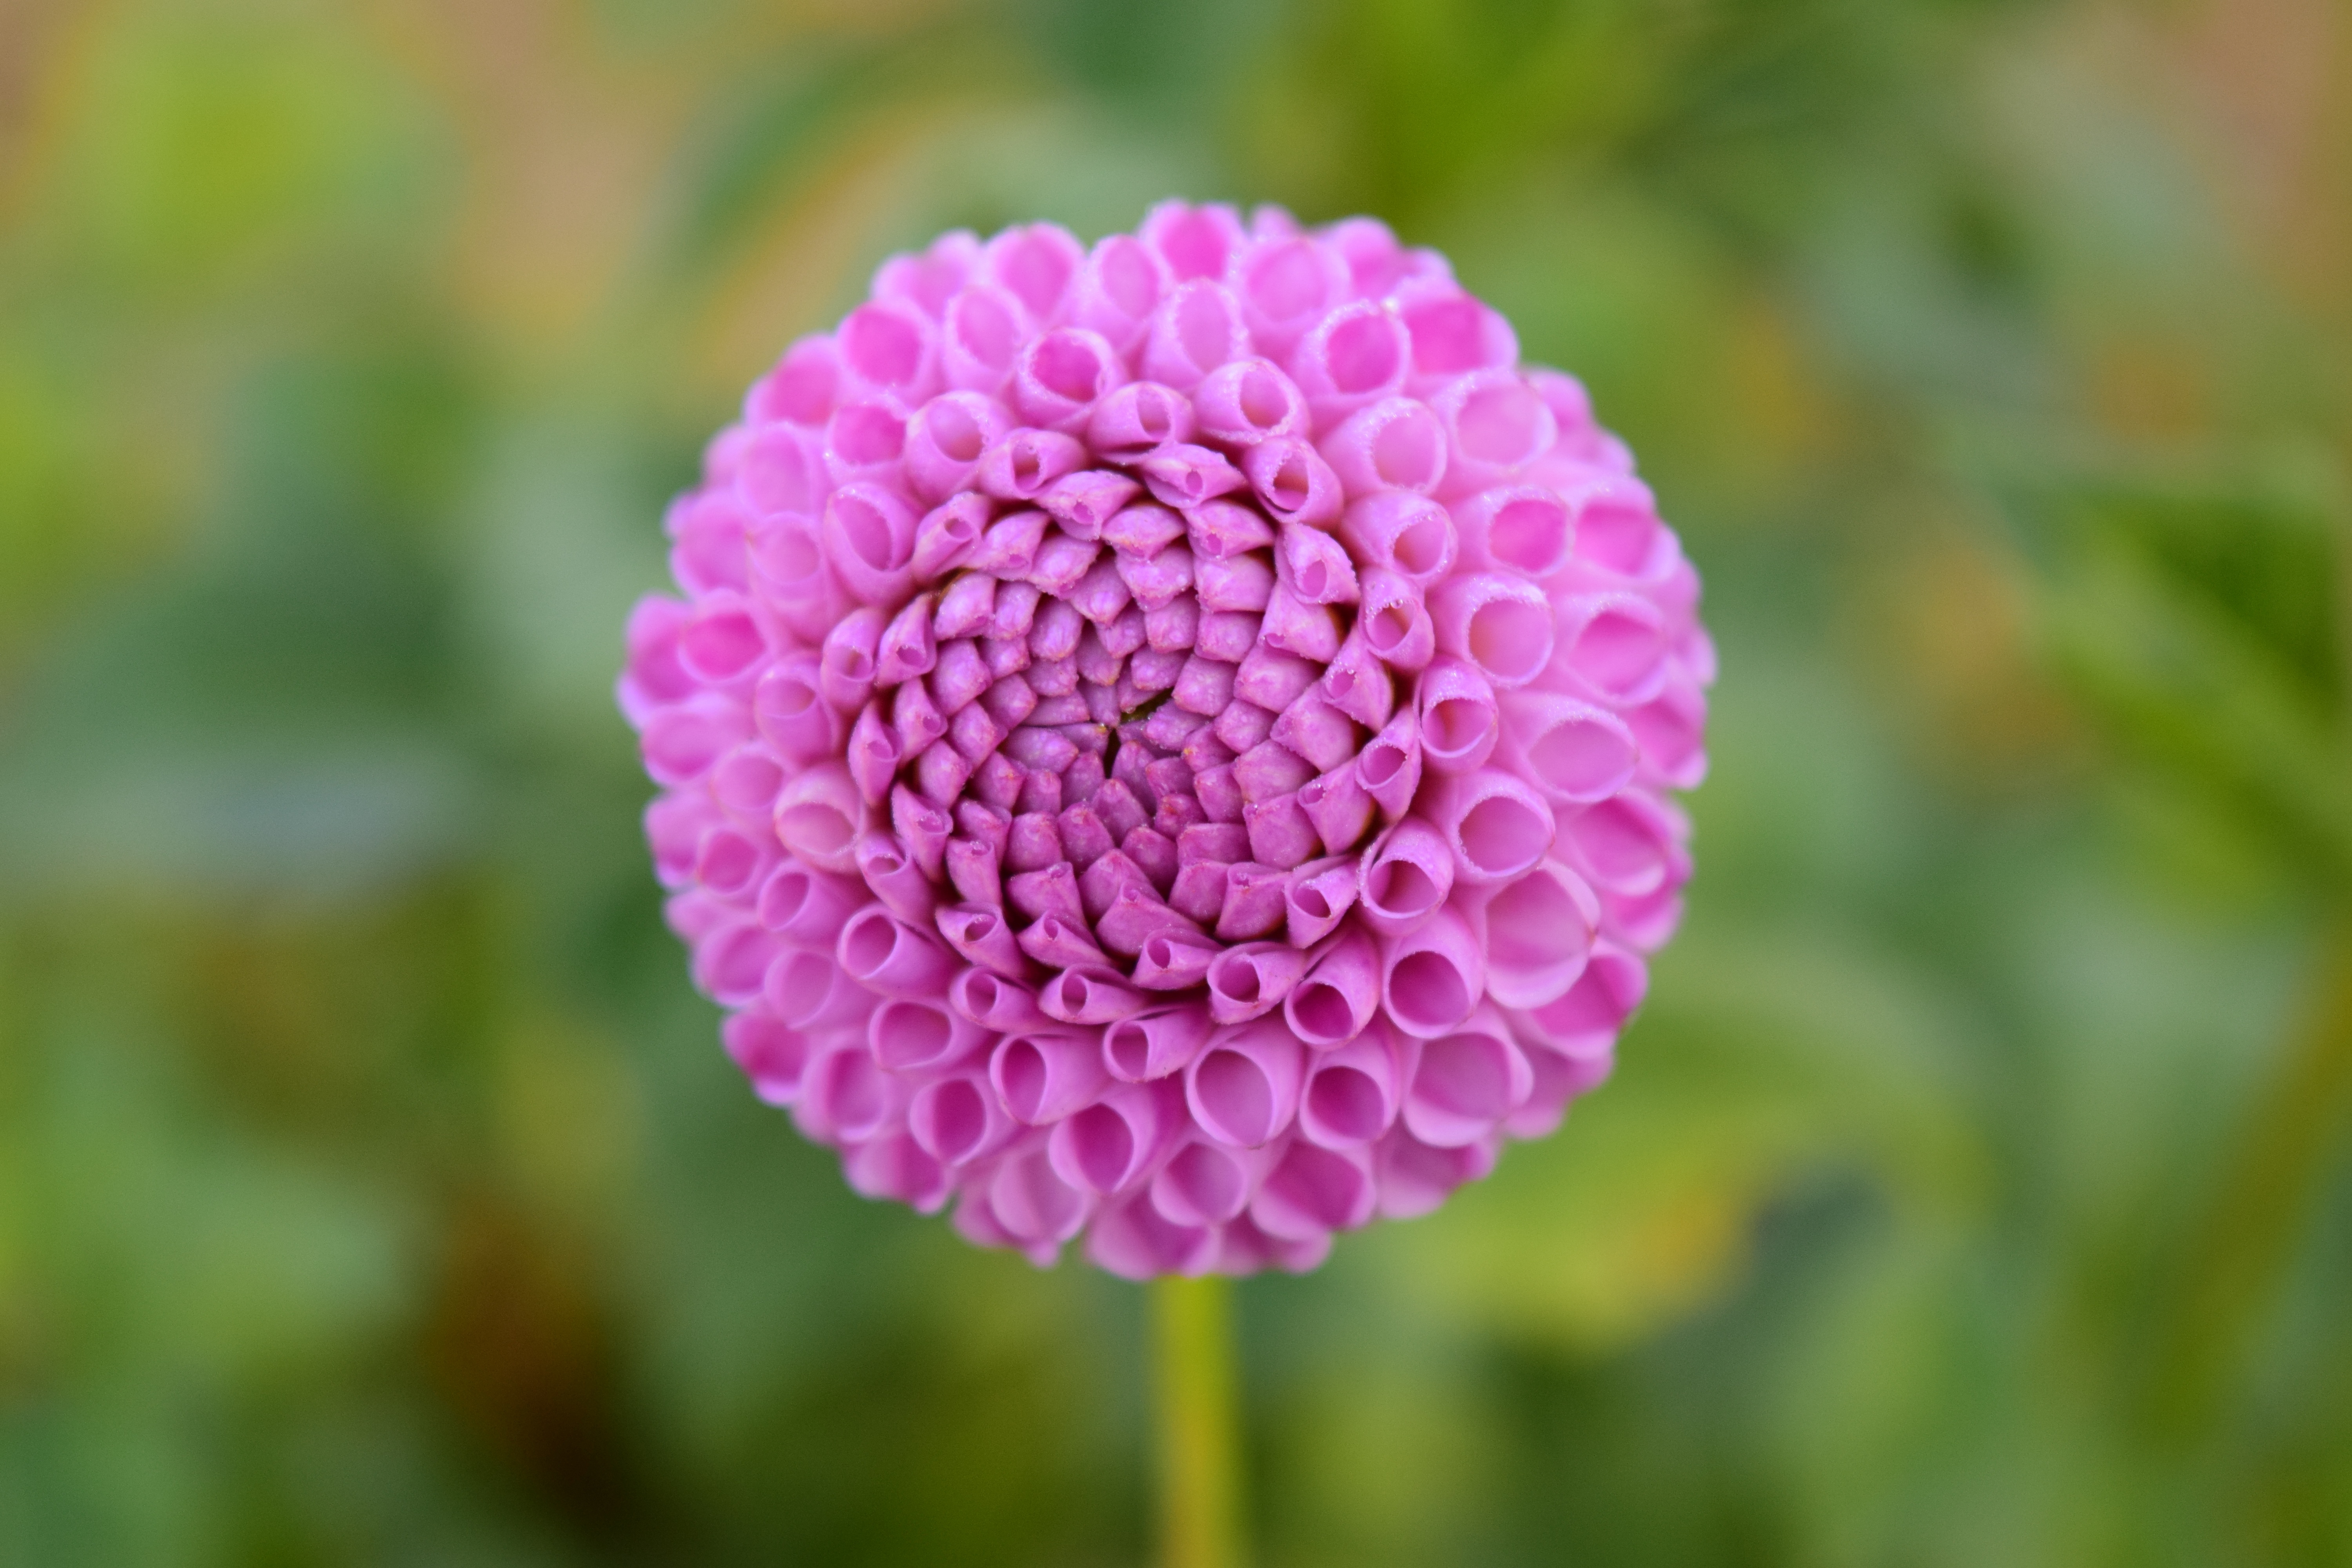
nature, blossom, plant, field, flower, petal, bloom, daisy, botany, pink, close, flora, wildflower, dahlia, beautiful, flower garden, late summer, dahlia garden, greeting card, macro photography, ornamental plant, garden plant, flowering plant, daisy family, annual plant, plant stem, land plant